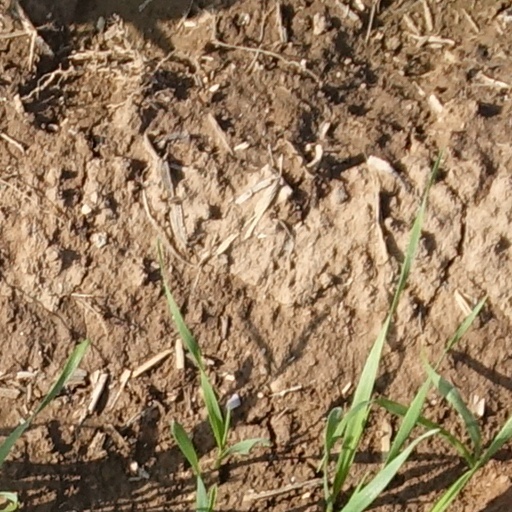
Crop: wheat